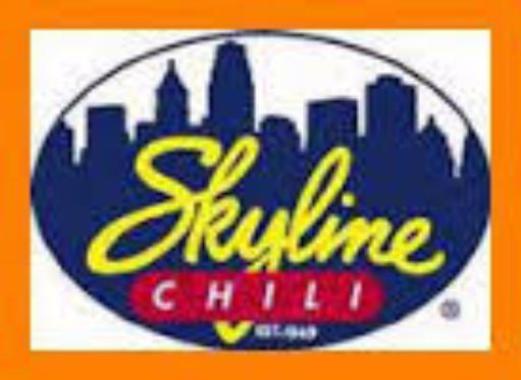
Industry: Food